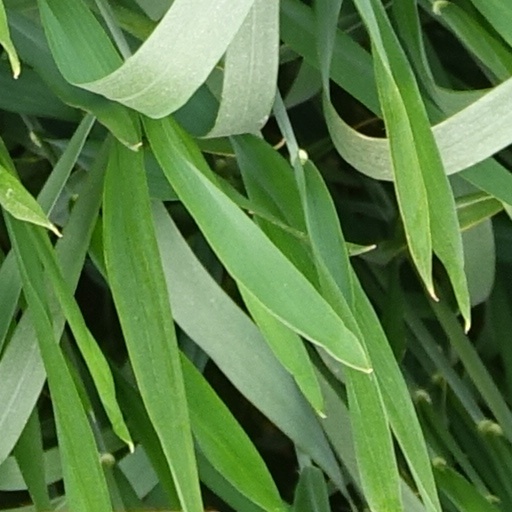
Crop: wheat